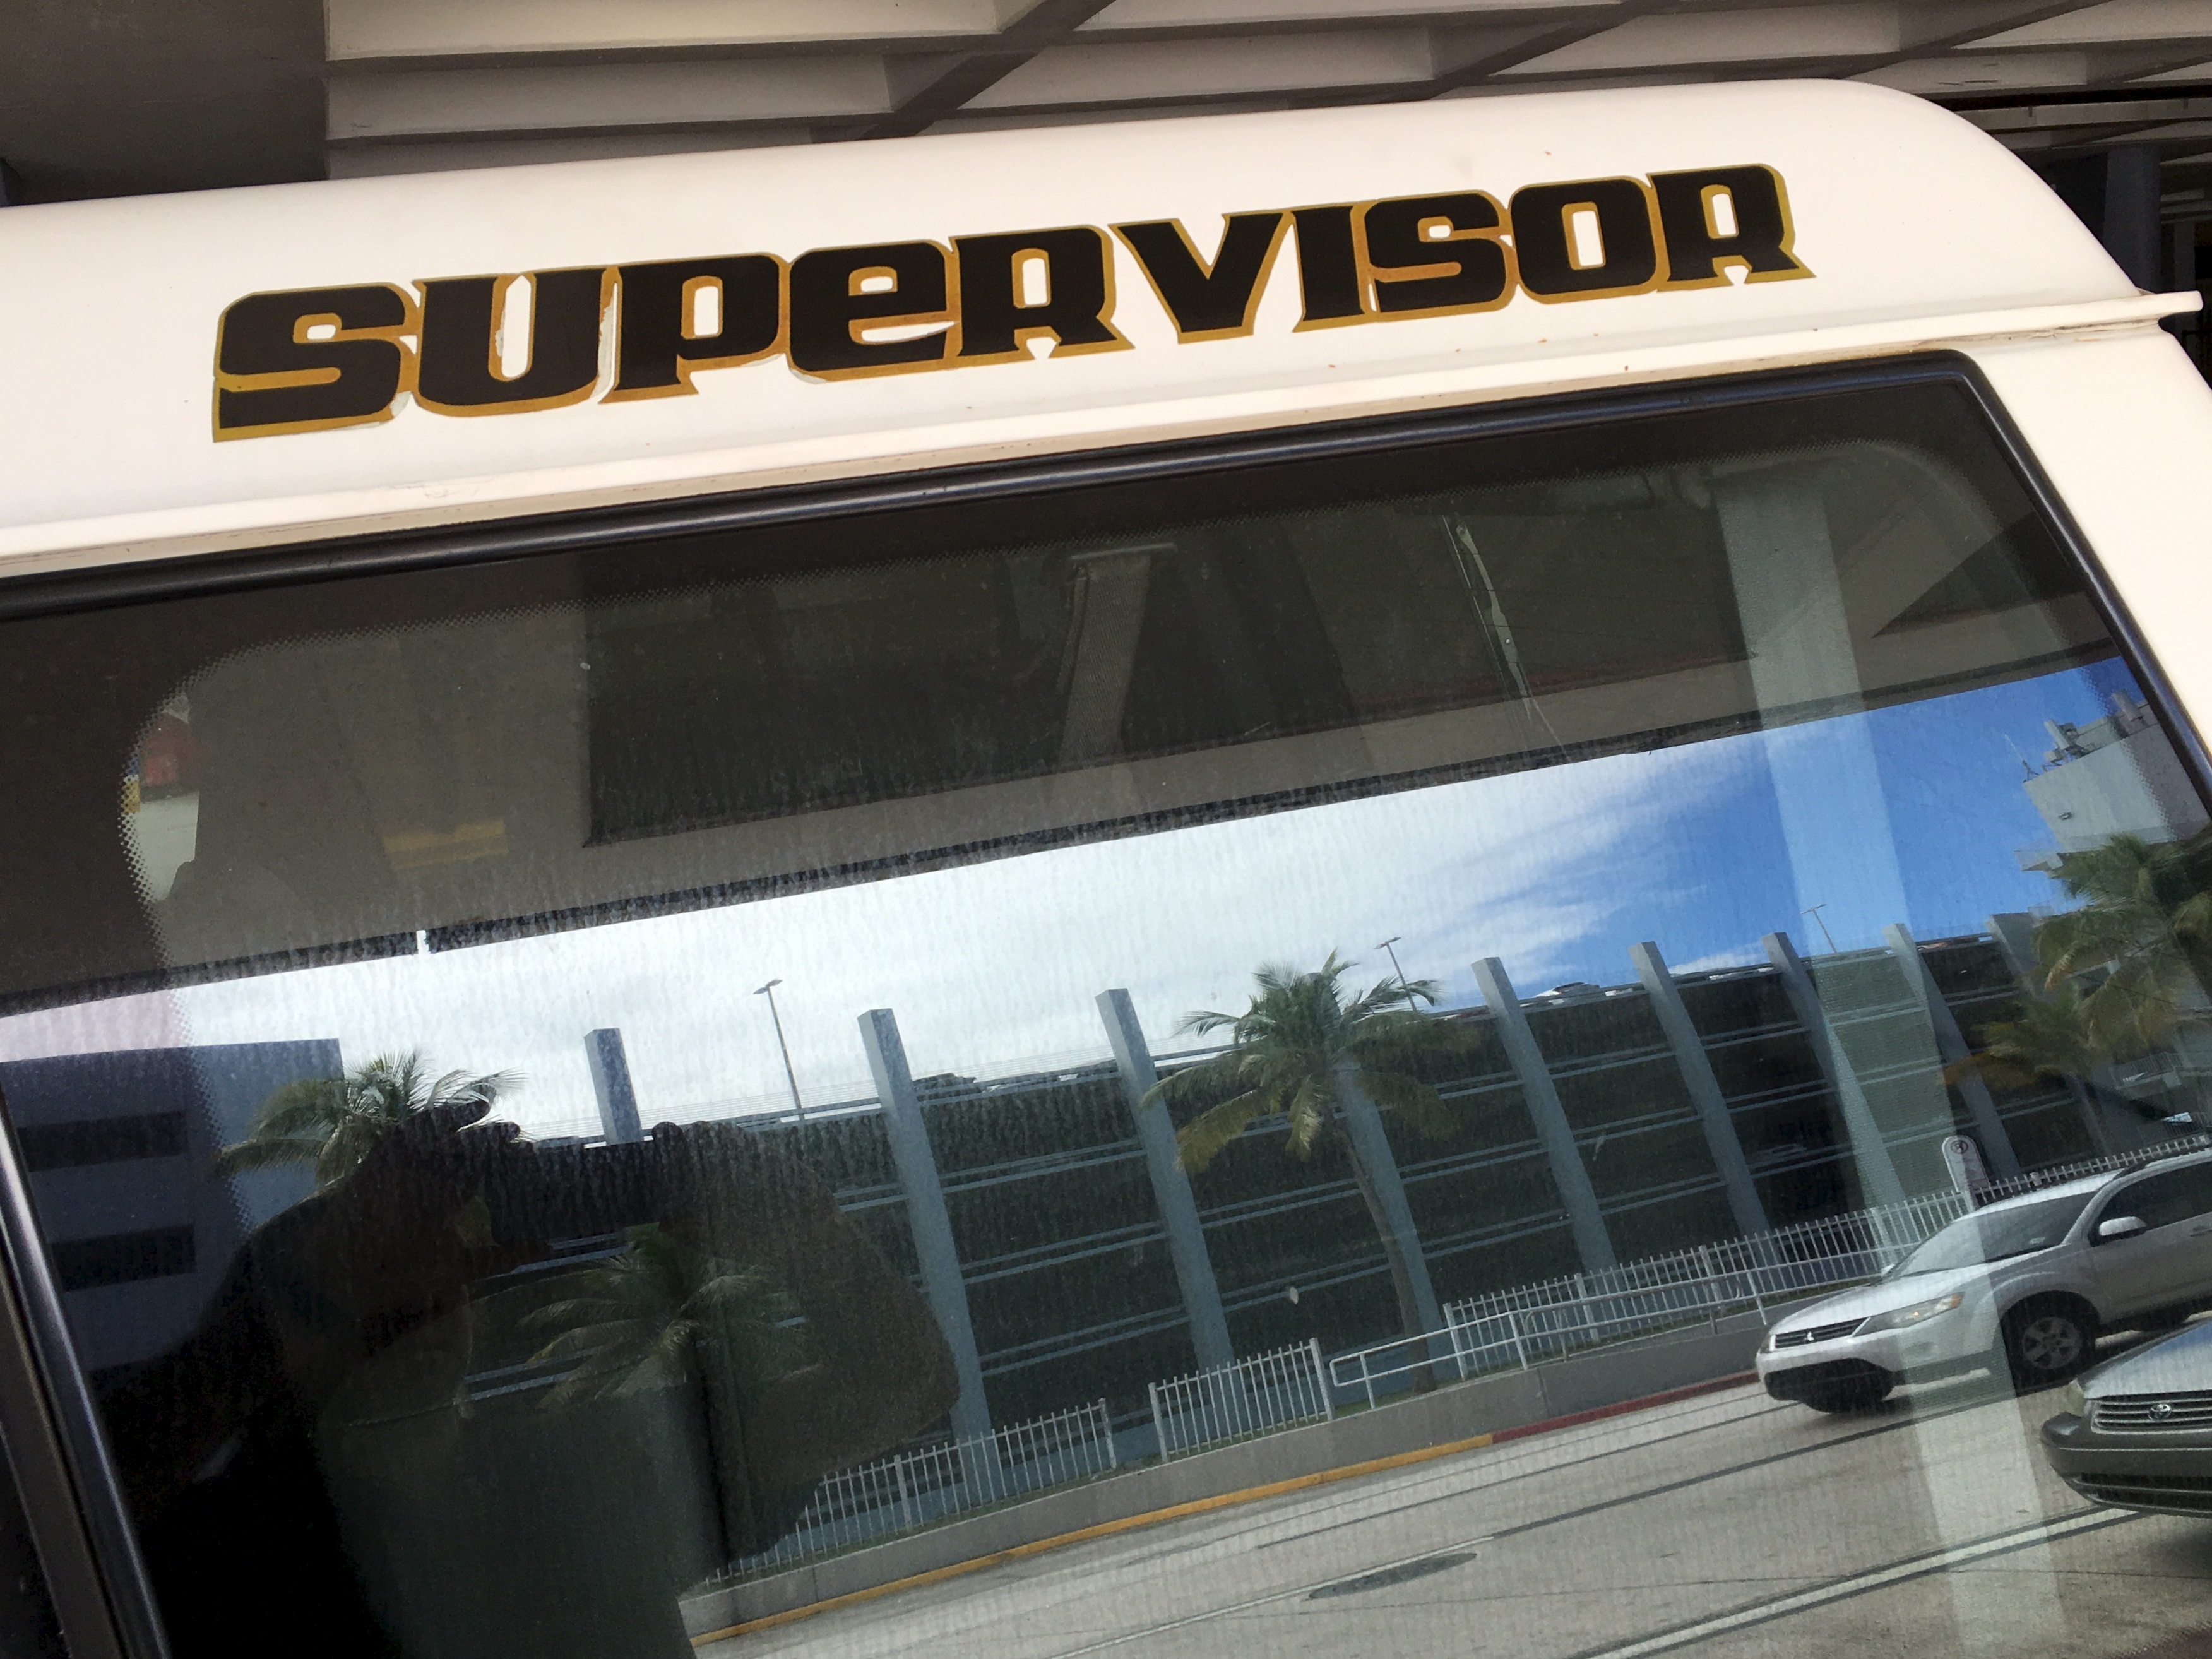
car, window, transport, vehicle, public transport, automobile make, automotive exterior, personal computer hardware, vehicle registration plate